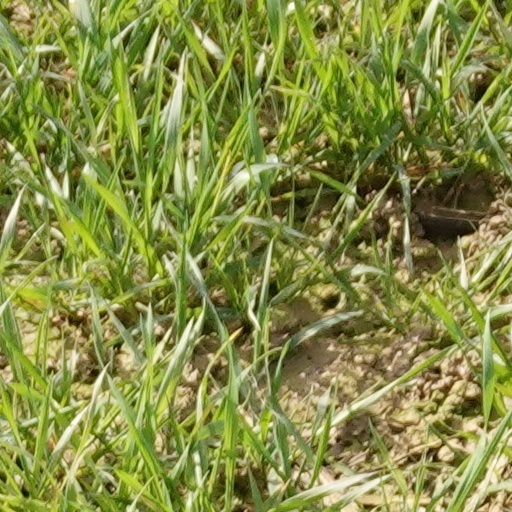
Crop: wheat